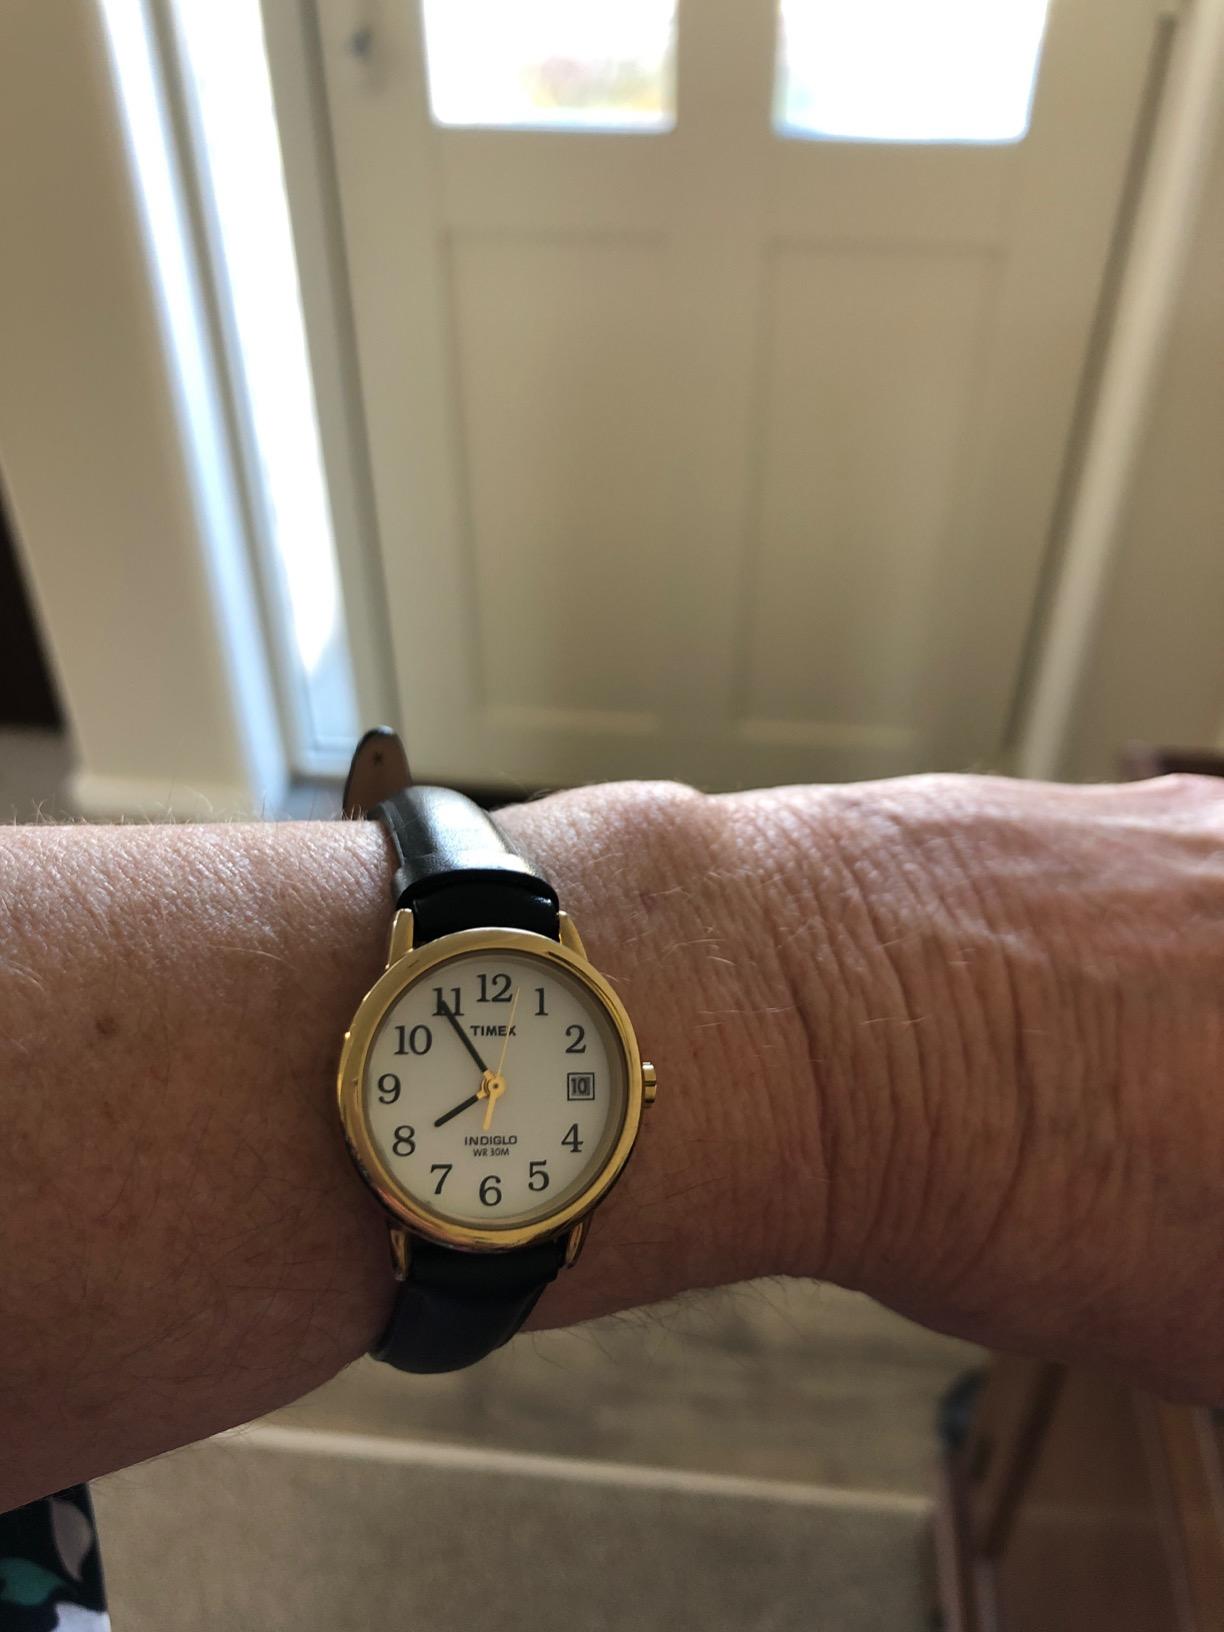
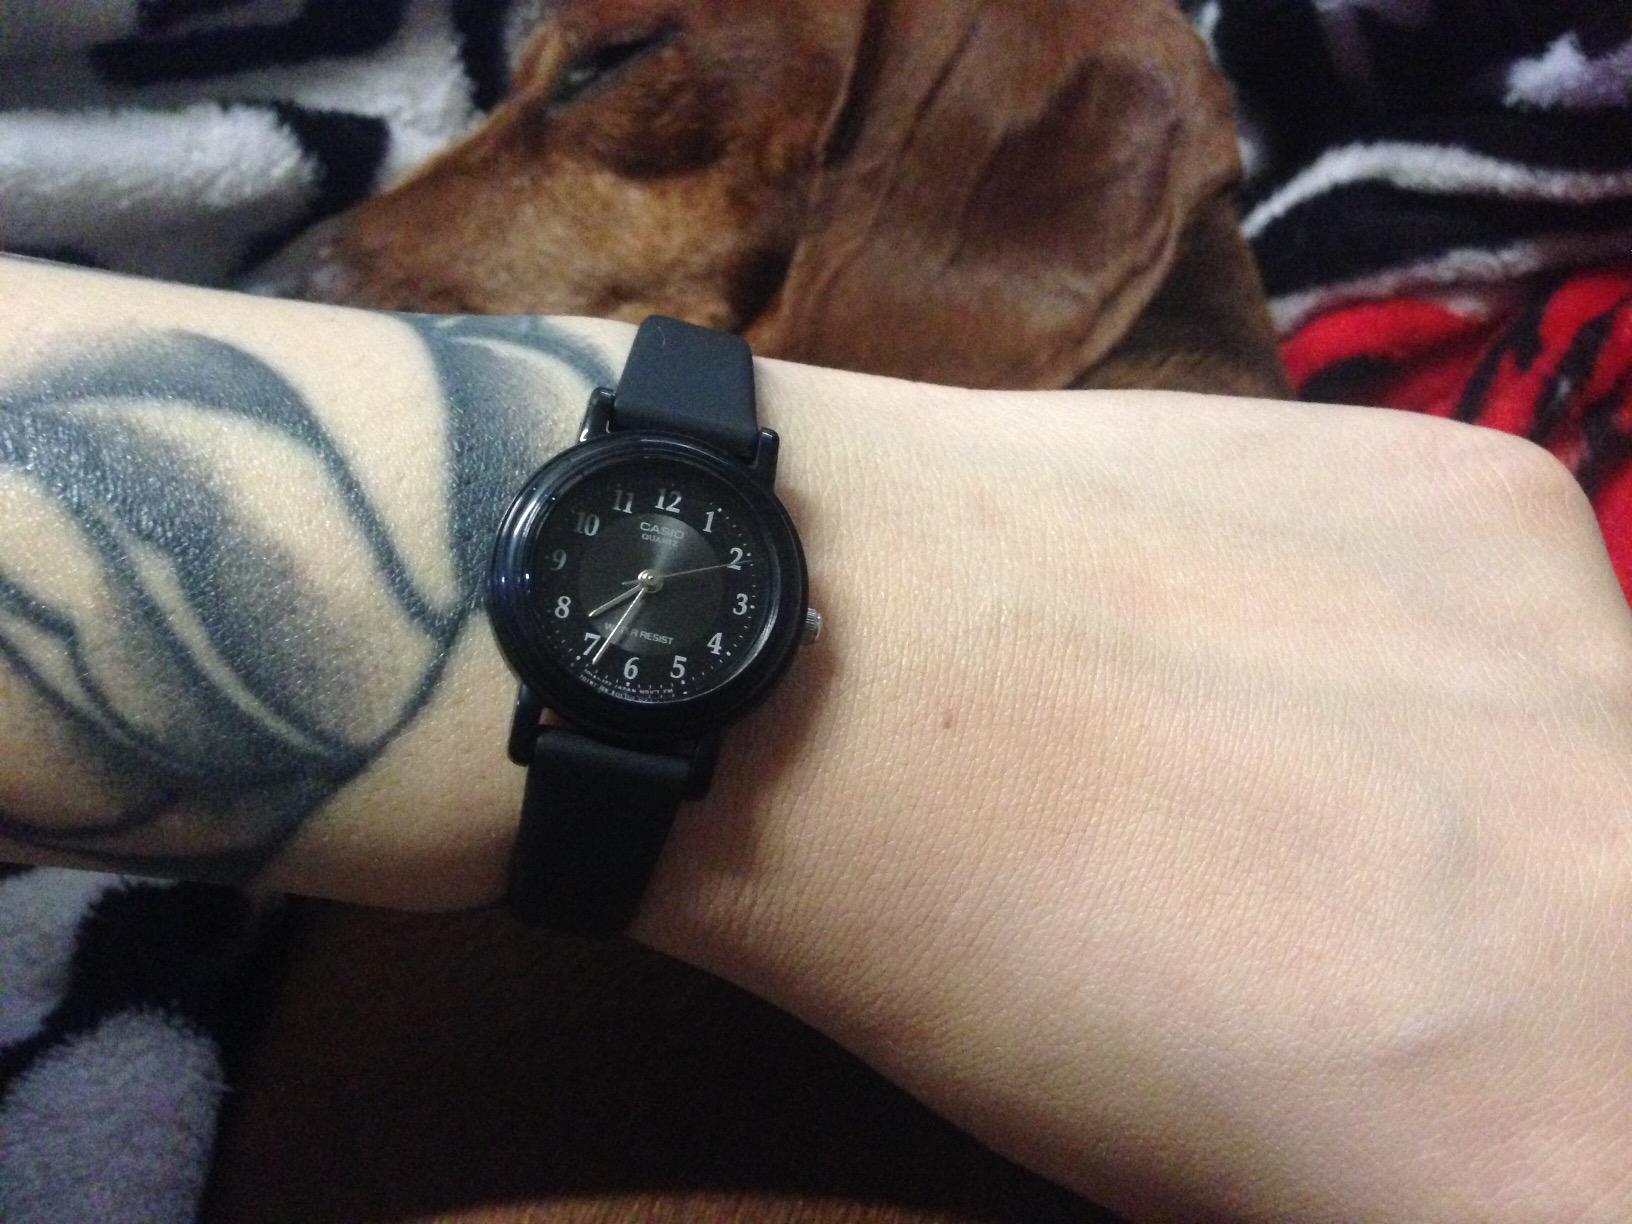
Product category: accessories_watch
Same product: no